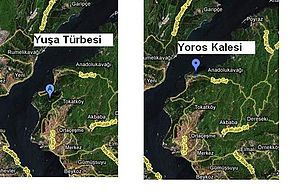
Ny Kronologi
Evangeliska Golgata og Jerusalem (Yuşa Türbesi og Yoros fæstning)
Ny Kronologi er konspirationsteorien som går tilbage til Sir Isaac Newton, og i dag fører russiske matematikere Anatolij Fomenko og Gleb Nosovskij.